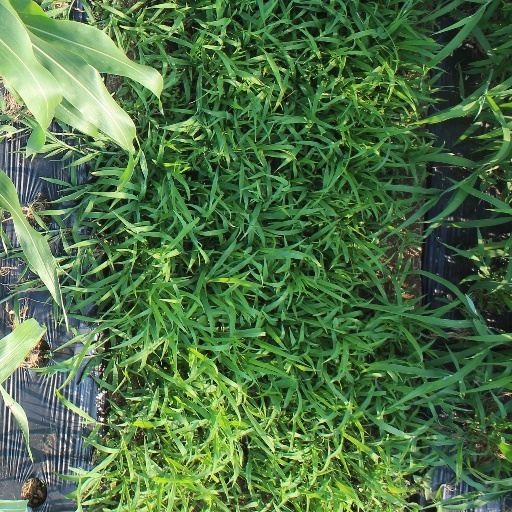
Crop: sorghum